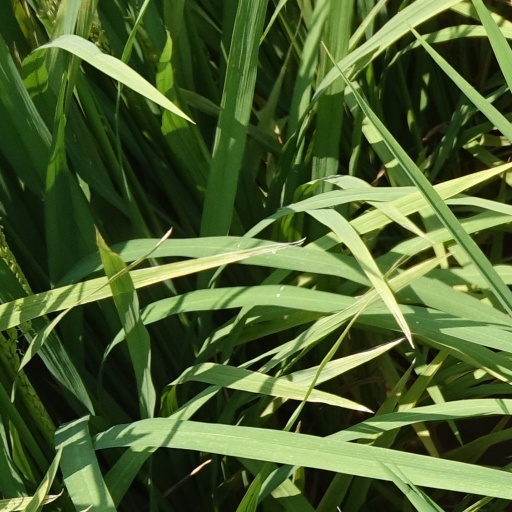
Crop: rice